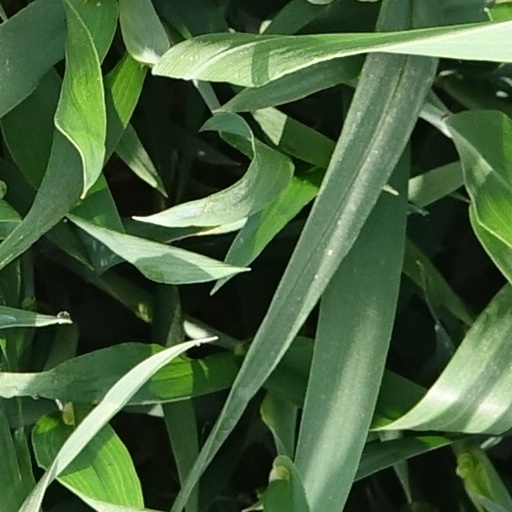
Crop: wheat